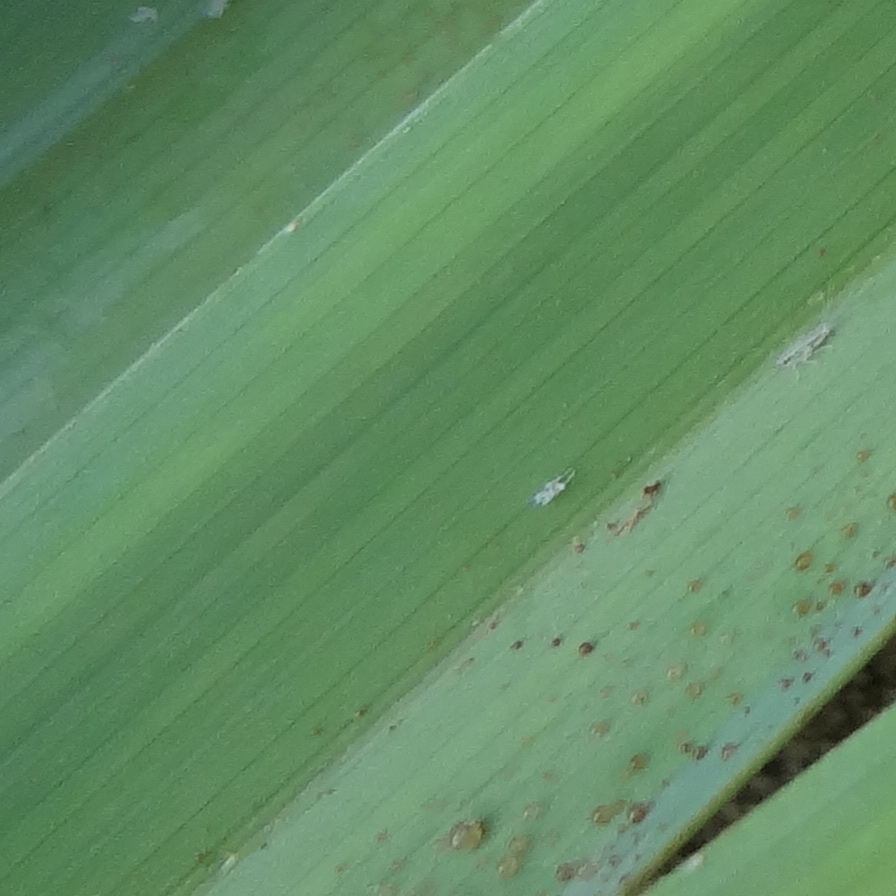
Label: Dubas